White-chinned jacamar

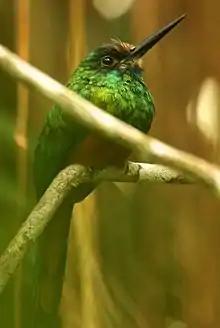
Sacha Lodge - Ecuador

The white-chinned jacamar is long and weighs . The nominate male's crown is ash brown and the rest of the upper parts are a dark metallic bronzy green. It has a small white chin spot, a glittery green throat and chest, and a reddish chestnut belly and vent area. The female's belly is paler and ochraceous. "G. t. mentalis" has a larger white chin spot and the upper parts are a coppery bronze.